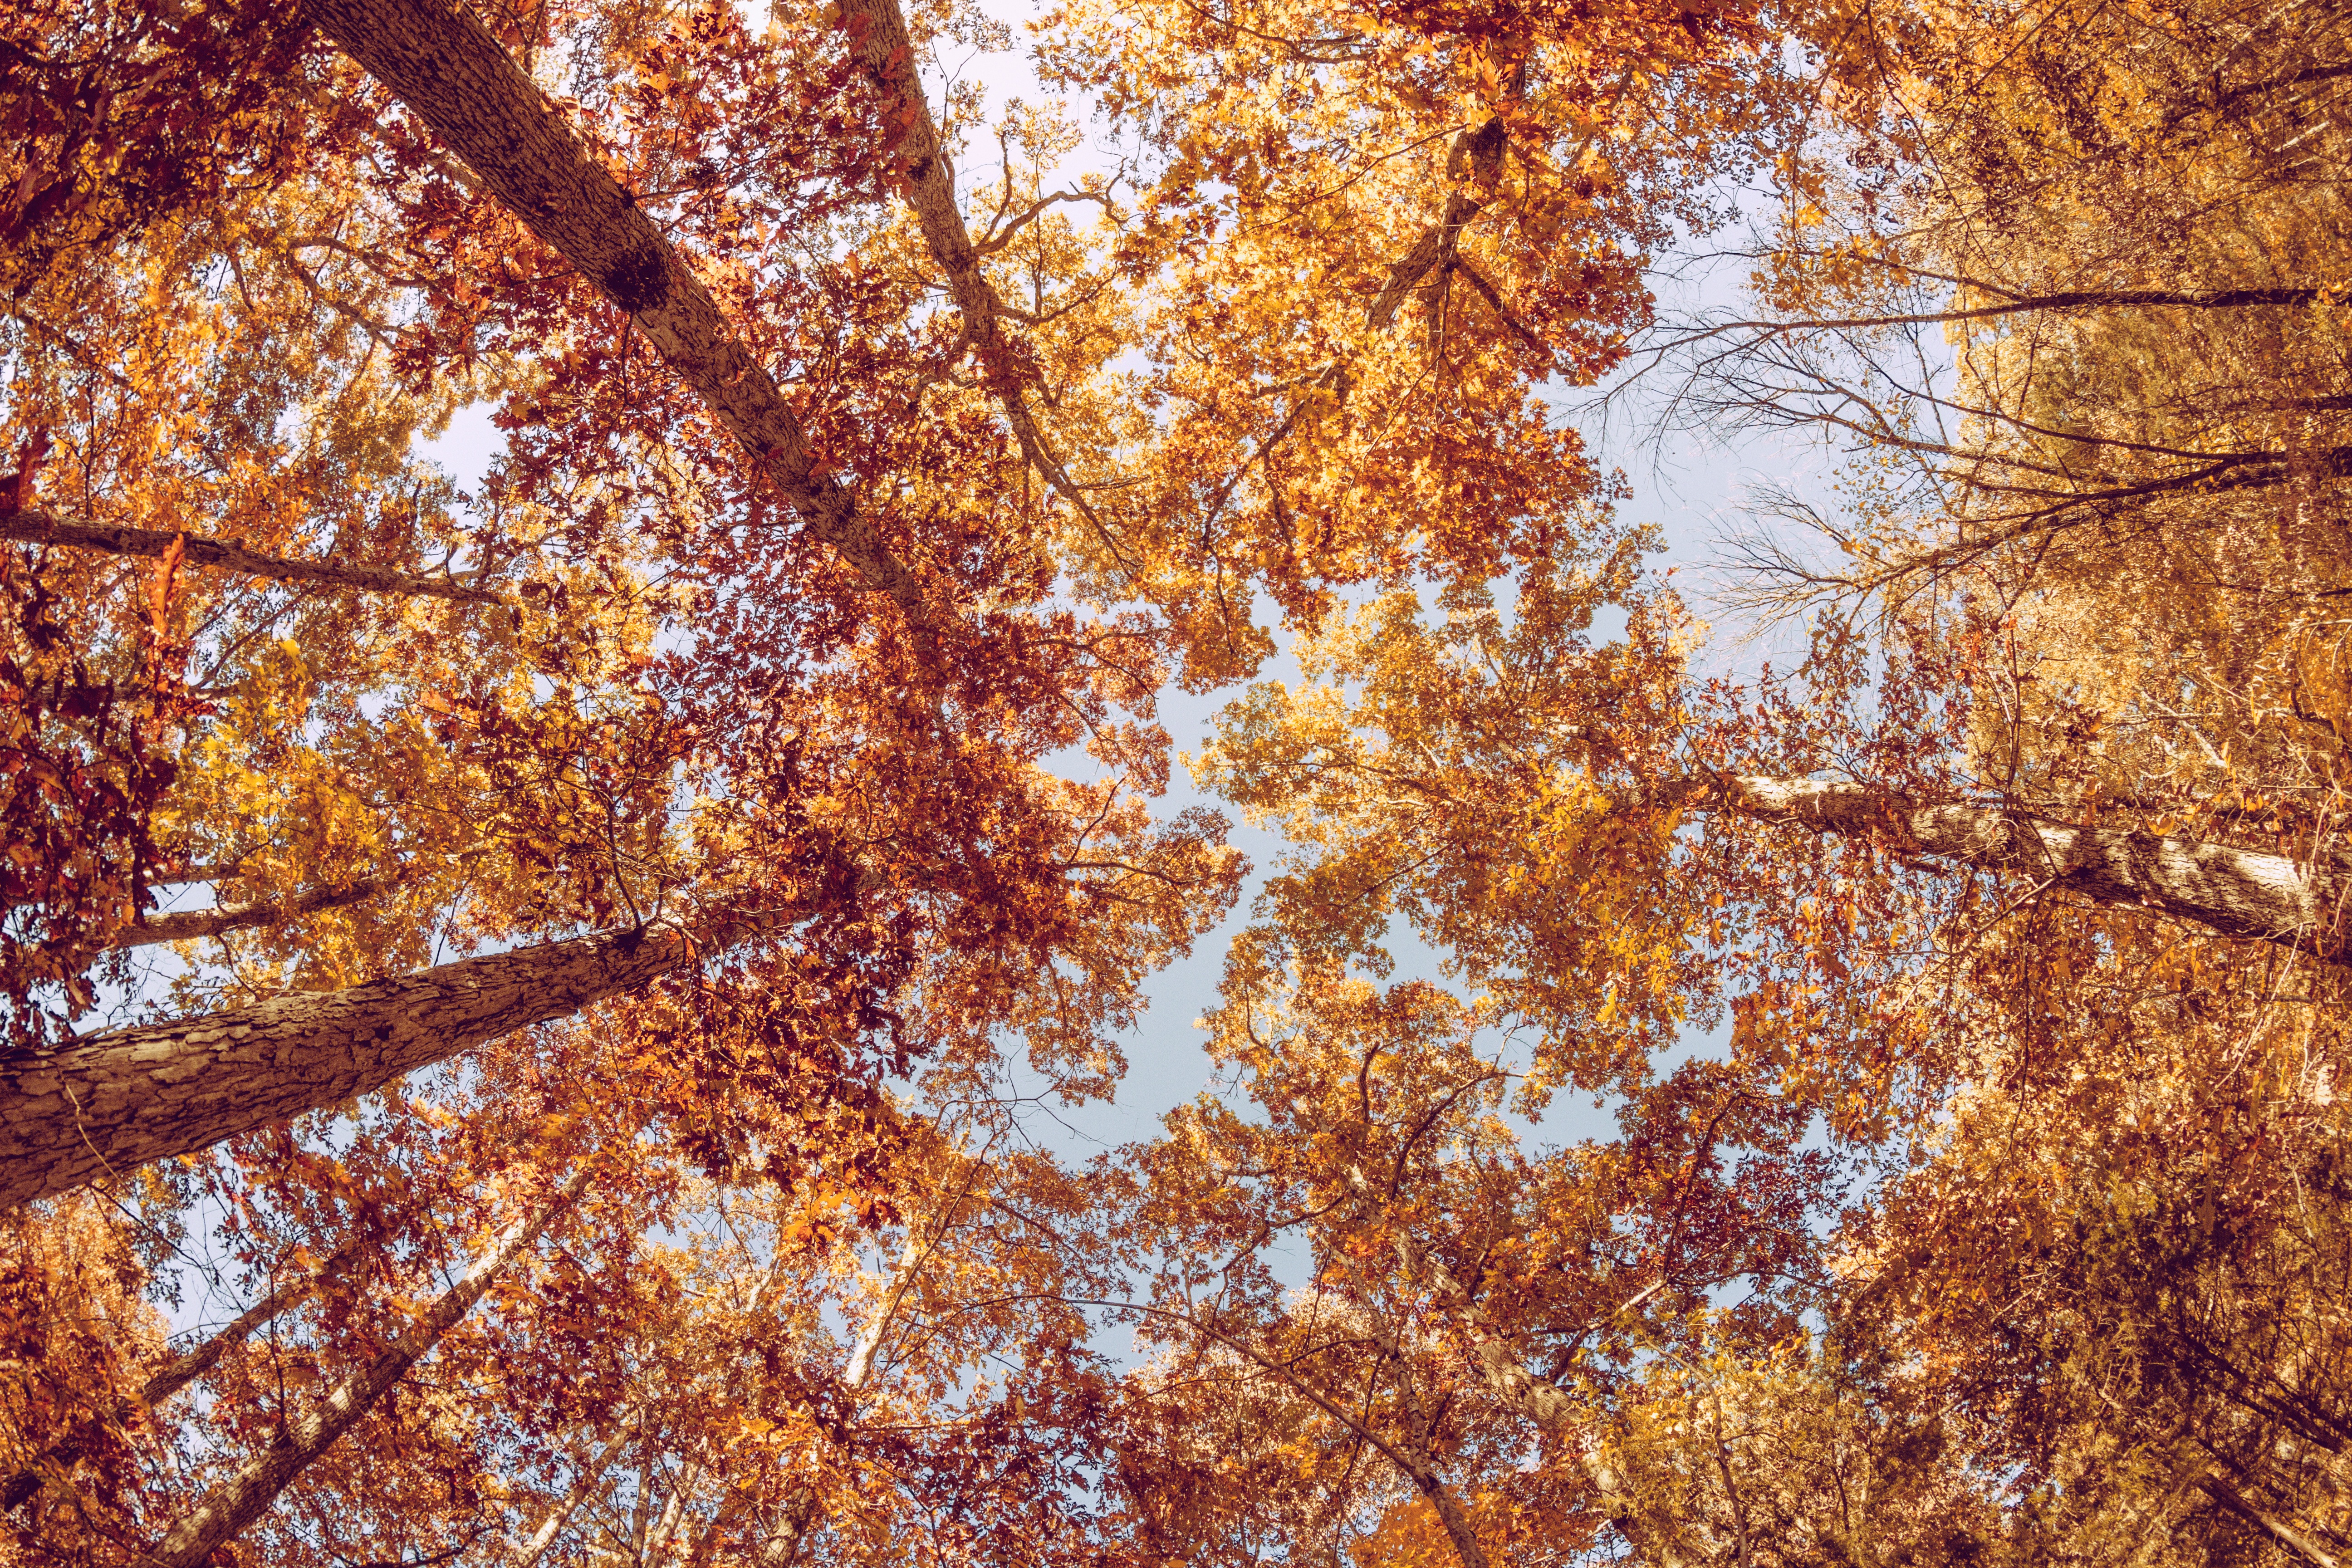
tree, forest, branch, plant, sky, sunlight, texture, leaf, fall, high, autumn, season, trees, leaves, deciduous, woodland, flowering plant, hd wallpaper, woody plant, land plant